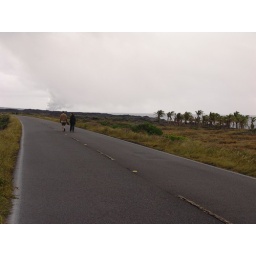
Walking down the road closed by lava. The steam cloud from where lava is hitting the ocean is visible.